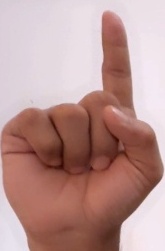
ASL sign: 1